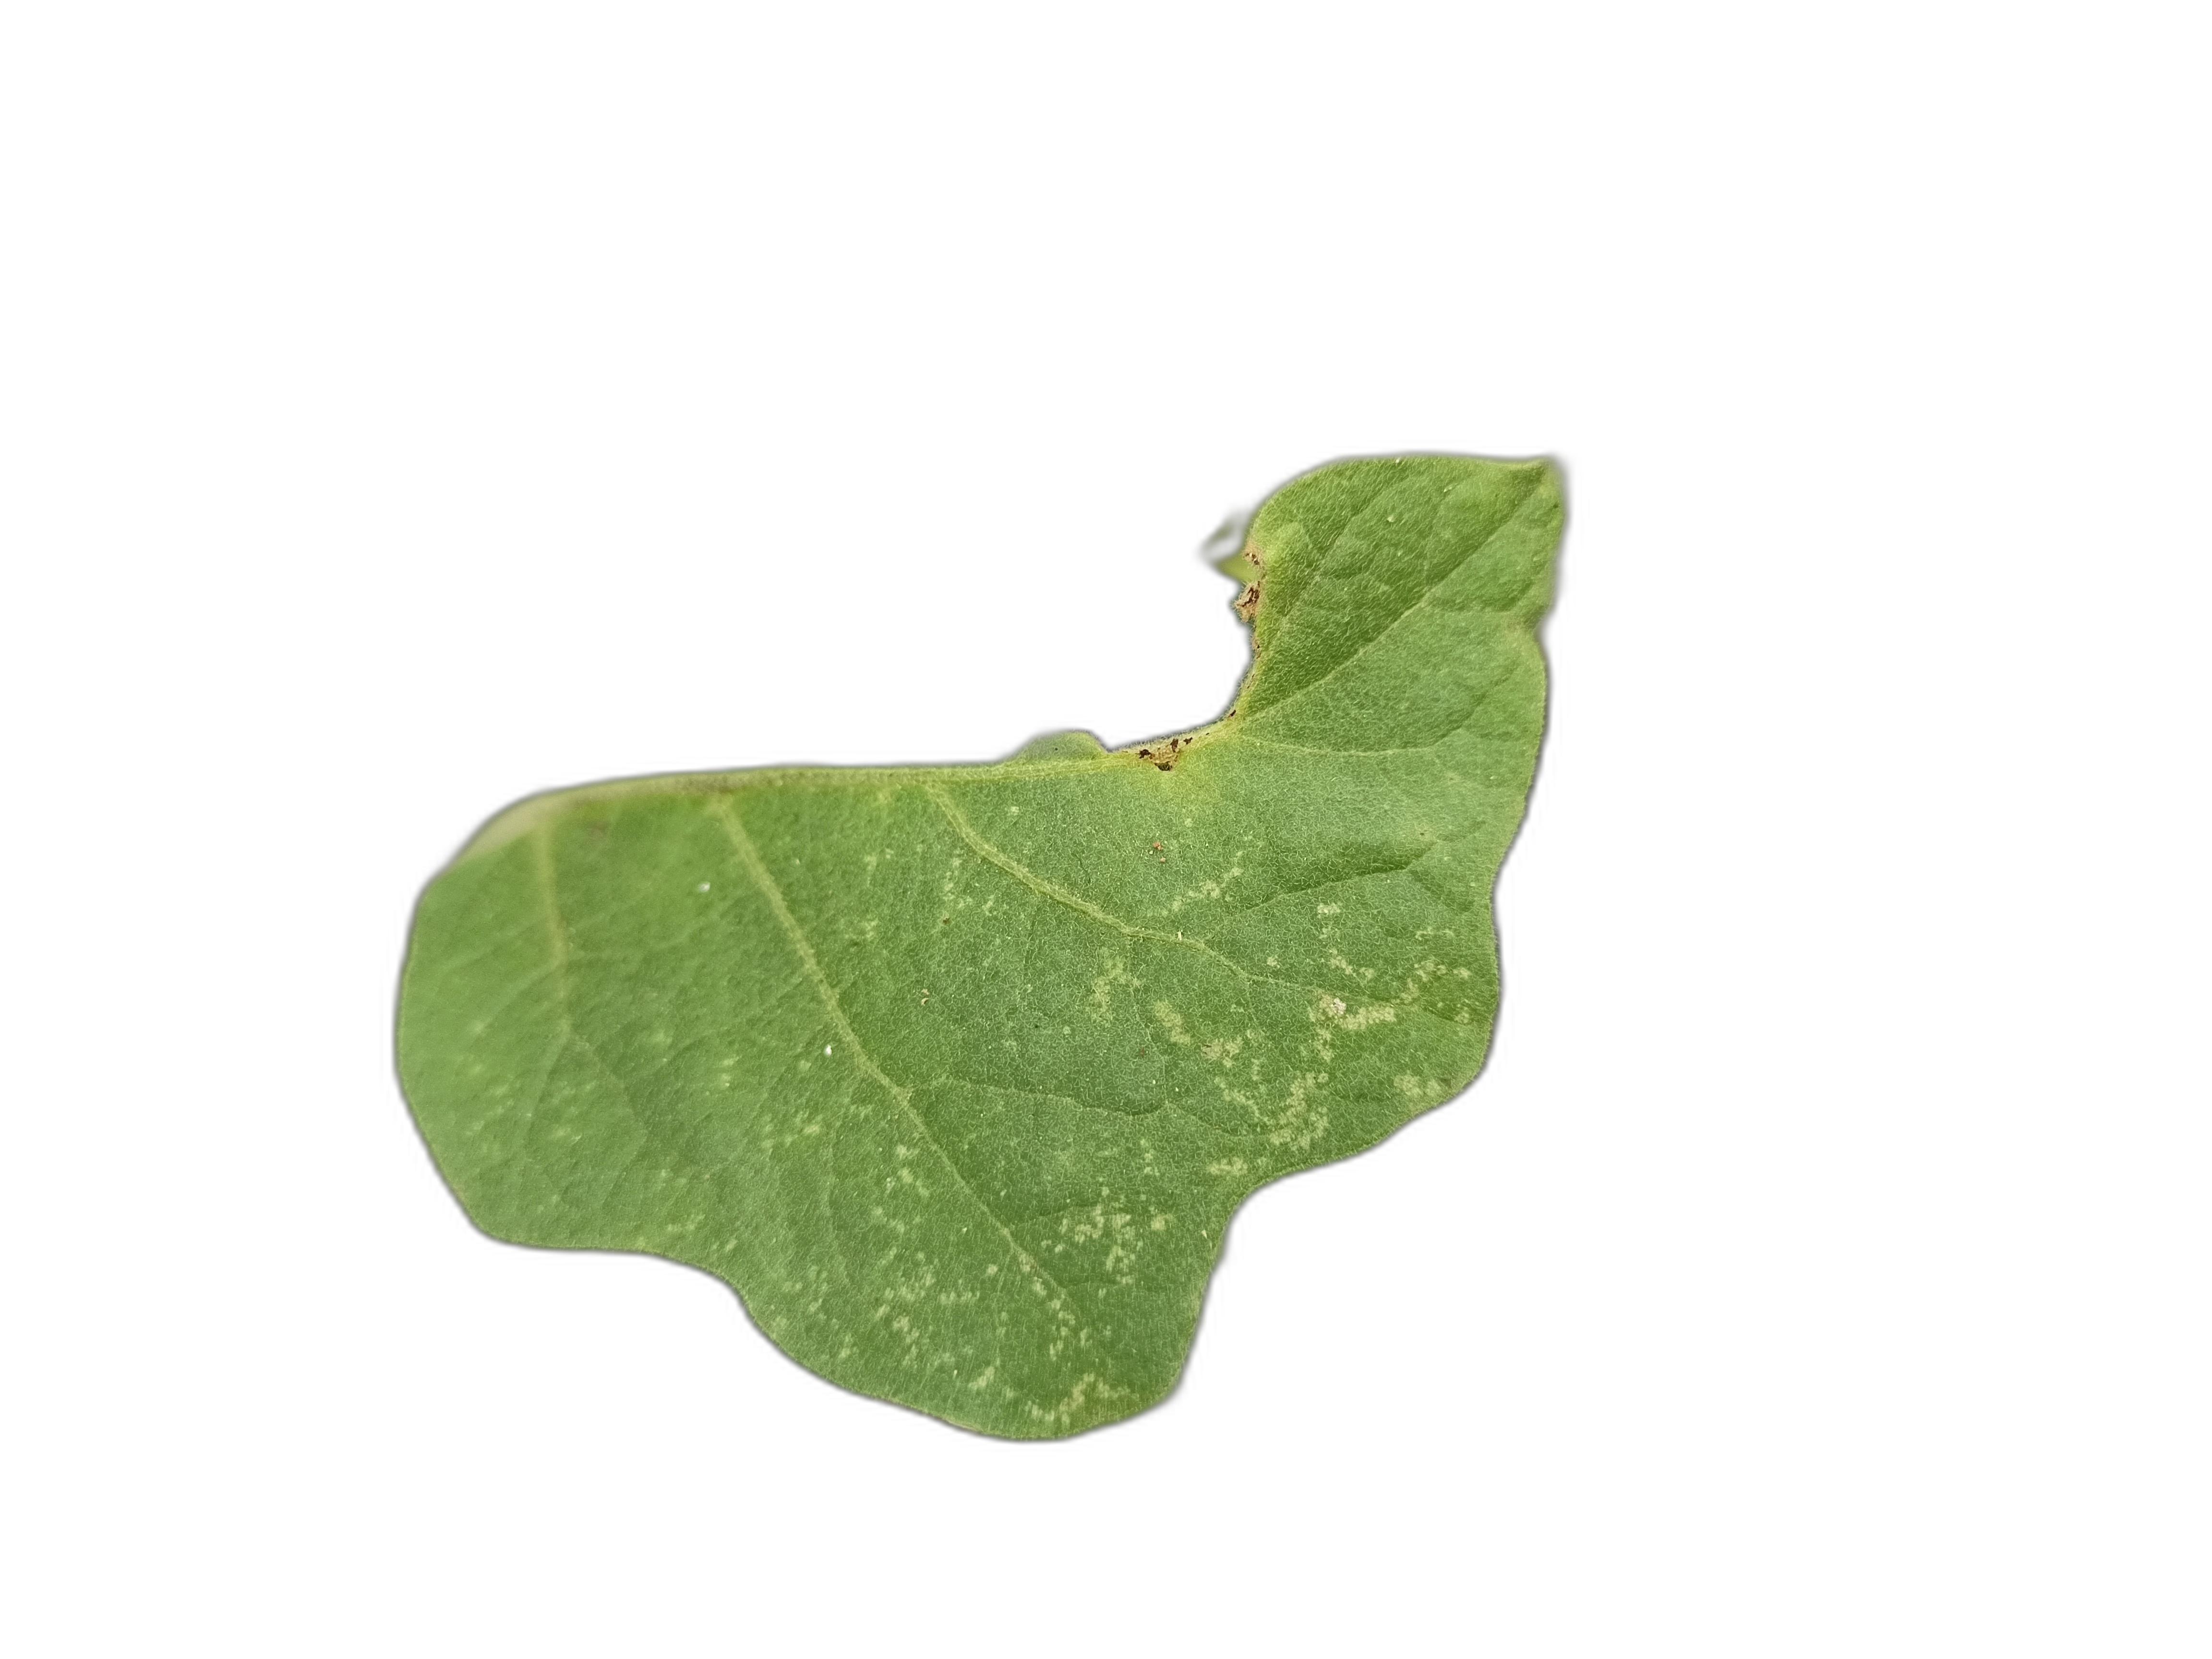
Label: Insect Pest Disease